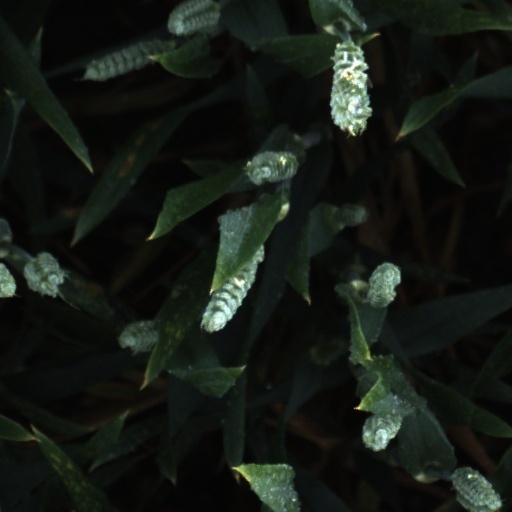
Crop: wheat